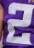
Number: 2